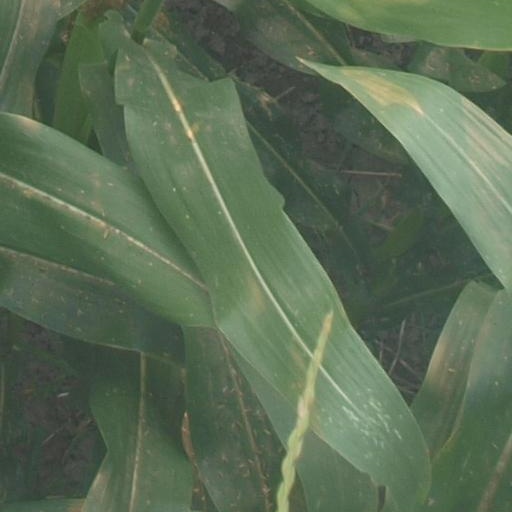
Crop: maize; corn